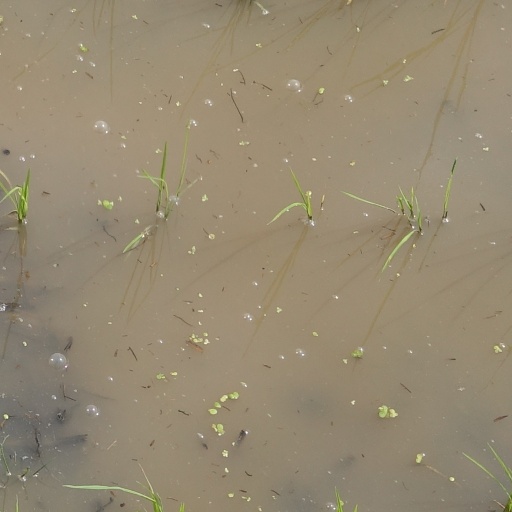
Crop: rice